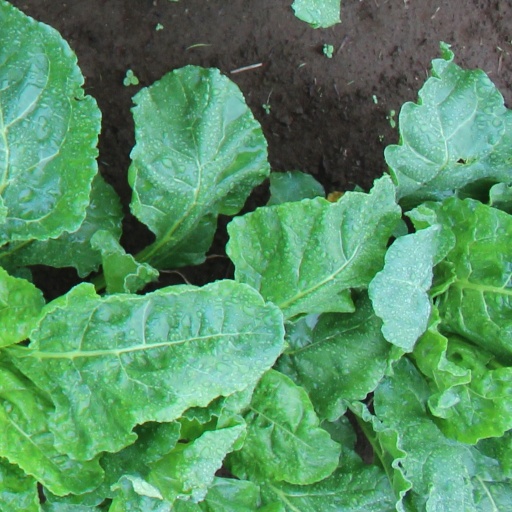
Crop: sugar beet